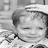
Emotion: neutral